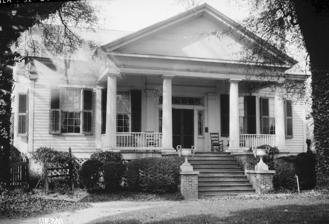
Building: Catlin Wilson House
Country: United States of America
Year built: 1844
Historic house in Alabama, United States United States historic place Catlin Wilson House U.S. National Register of Historic Places Alabama Register of Landmarks and Heritage The house in 1936, as recorded by the Historic American Buildings Survey Show map of Alabama Show map of the United States Location 237 Wilson Avenue Eutaw, Alabama Coordinates 32°50′20″N 87°53′27″W / 32.83889°N 87.89083°W / 32.83889; -87.89083 Built 1844 Architectural style Greek Revival MPS Antebellum Homes in Eutaw Thematic Resource NRHP reference No. 82002034 Significant dates Added to NRHP April 2, 1982 Designated ARLH November 5, 1976 The Catlin Wilson House , also known as the Murphy Dunlap House , is a historic Greek Revival style house in Eutaw , Alabama , United States.  The one-story wood-framed building was built in 1844.  A pedimented front portico with four Doric columns covers the three central bays of the front facade.  The house was recorded by the Historic American Buildings Survey in 1936.  It was listed on the Alabama Register of Landmarks and Heritage on November 5, 1976. It was subsequently added to the National Register of Historic Places as a part of the Antebellum Homes in Eutaw Thematic Resource on April 2, 1982, due to its architectural significance. References